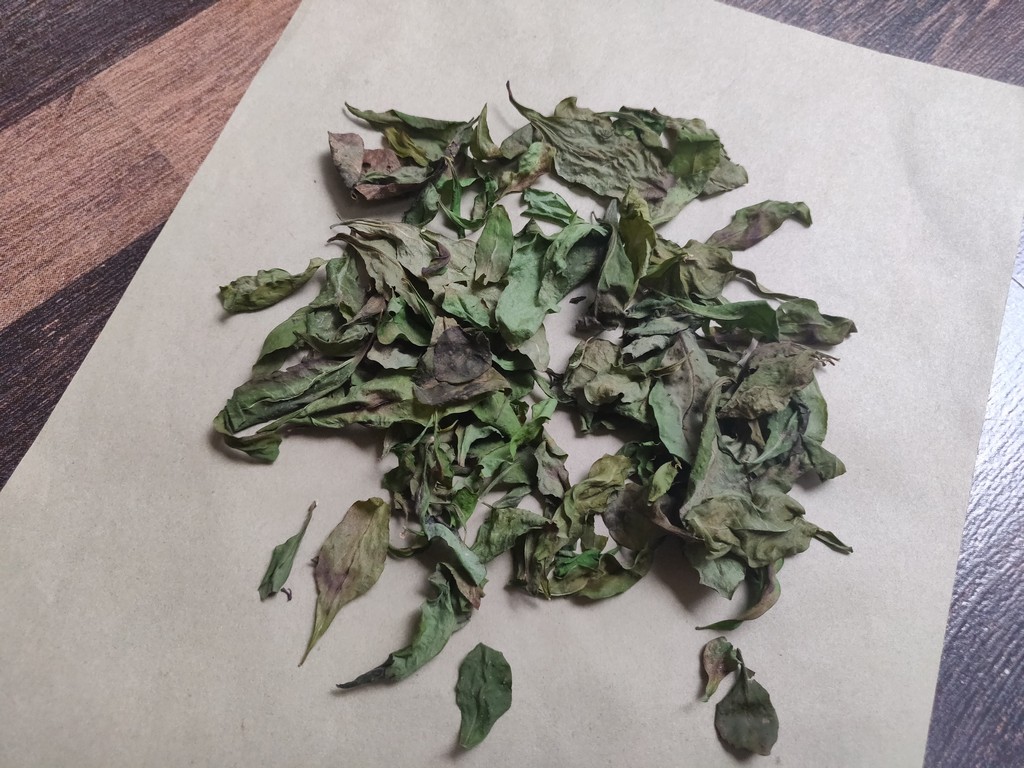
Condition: Dried
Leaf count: multiple
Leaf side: unknown